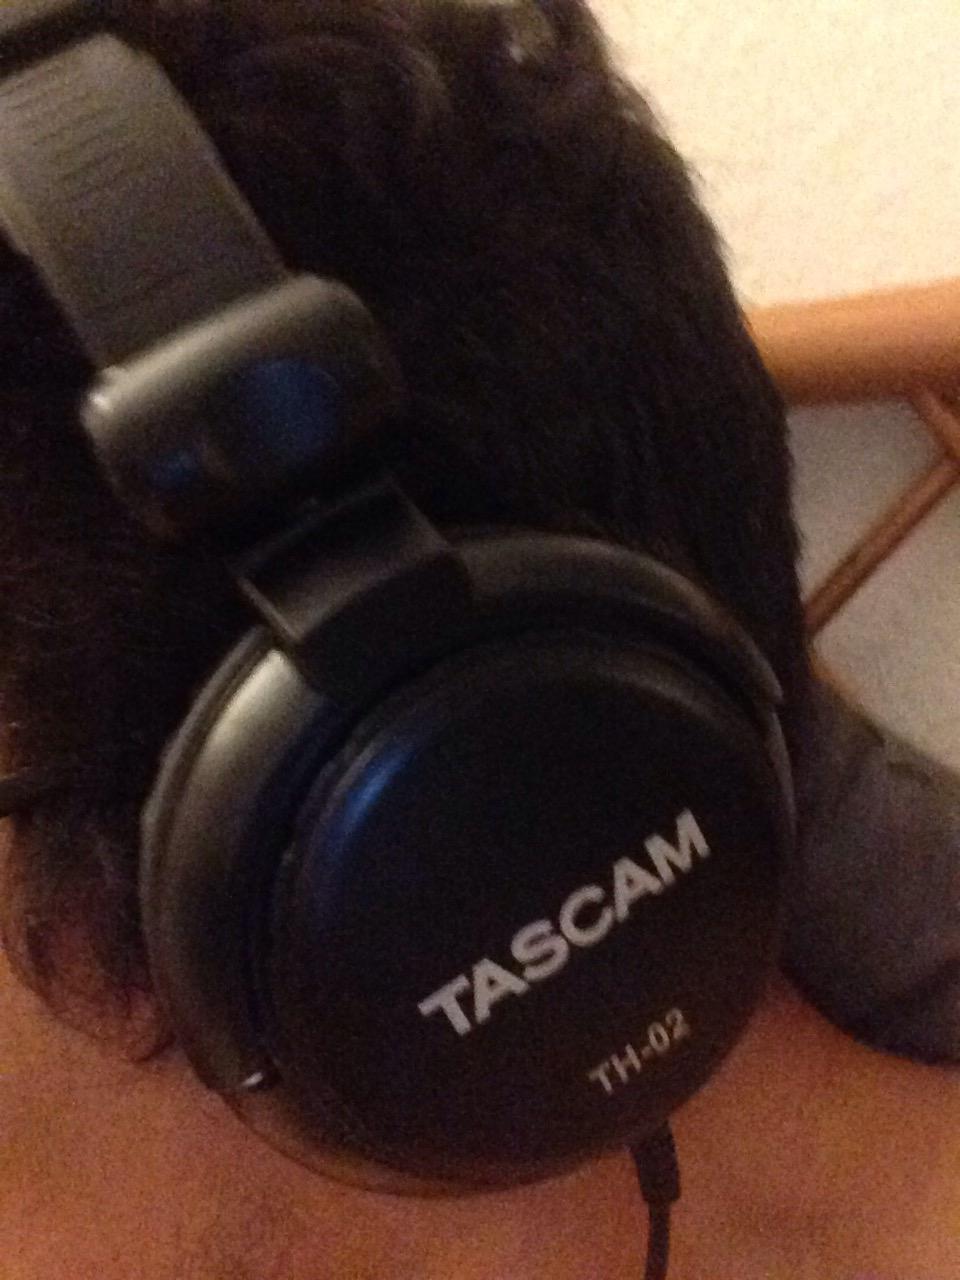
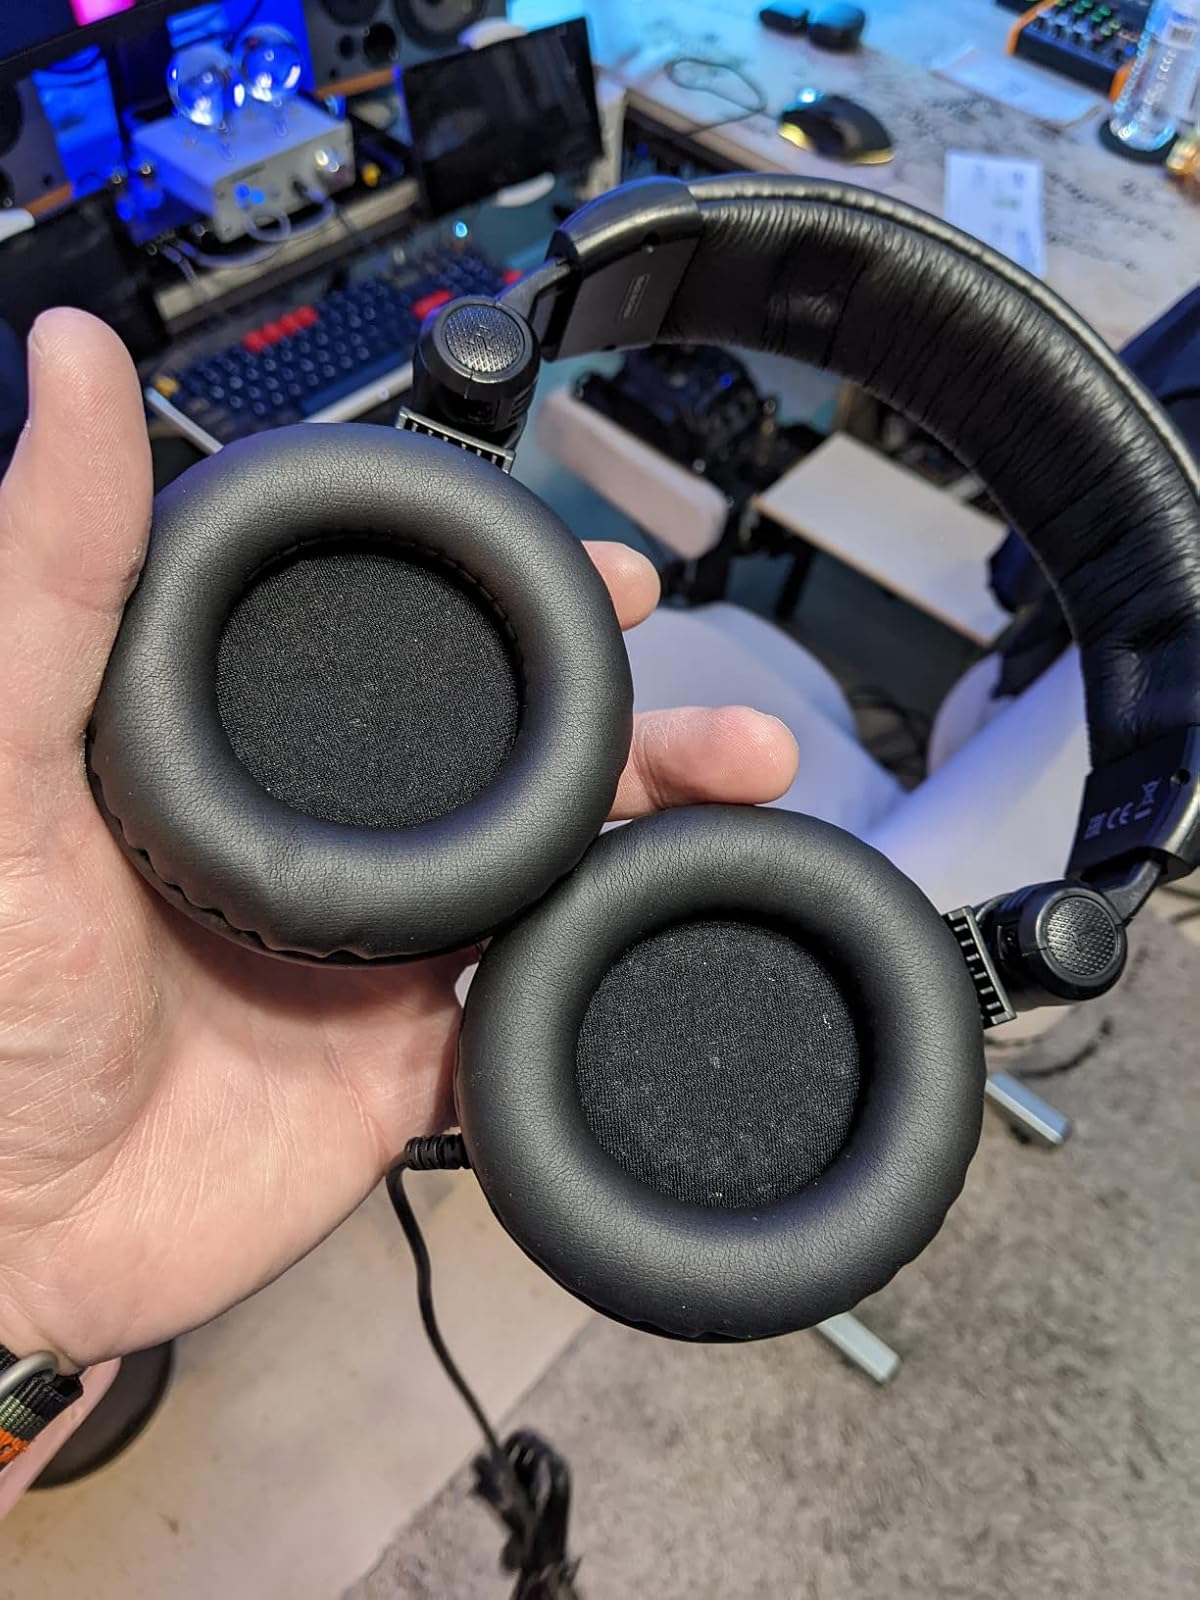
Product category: headphones
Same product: yes